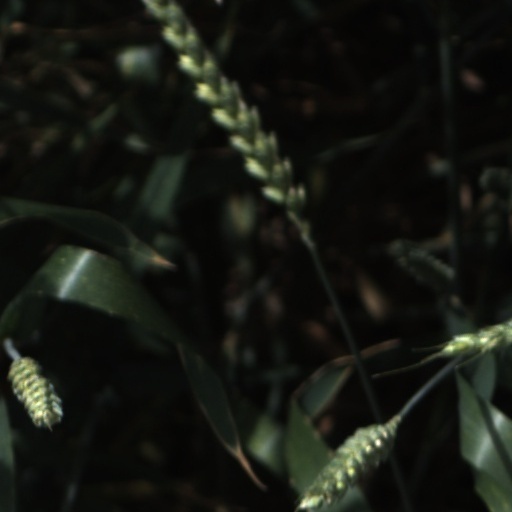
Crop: wheat